Battle of Toulouse (721)

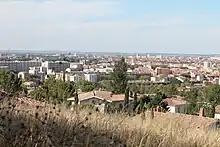
Toulouse seen from the hills of Pech-David

The Battle of Toulouse (721) was a victory of an Aquitanian Christian army led by Odo the Great, Duke of Aquitaine over an Umayyad Muslim army besieging the city of Toulouse, led by al-Samh ibn Malik al-Khawlani, the Umayyad "wāli" (governor-general) of al-Andalus. The decisive Aquitanian victory checked the spread of Umayyad control westward from Narbonne into Aquitaine.